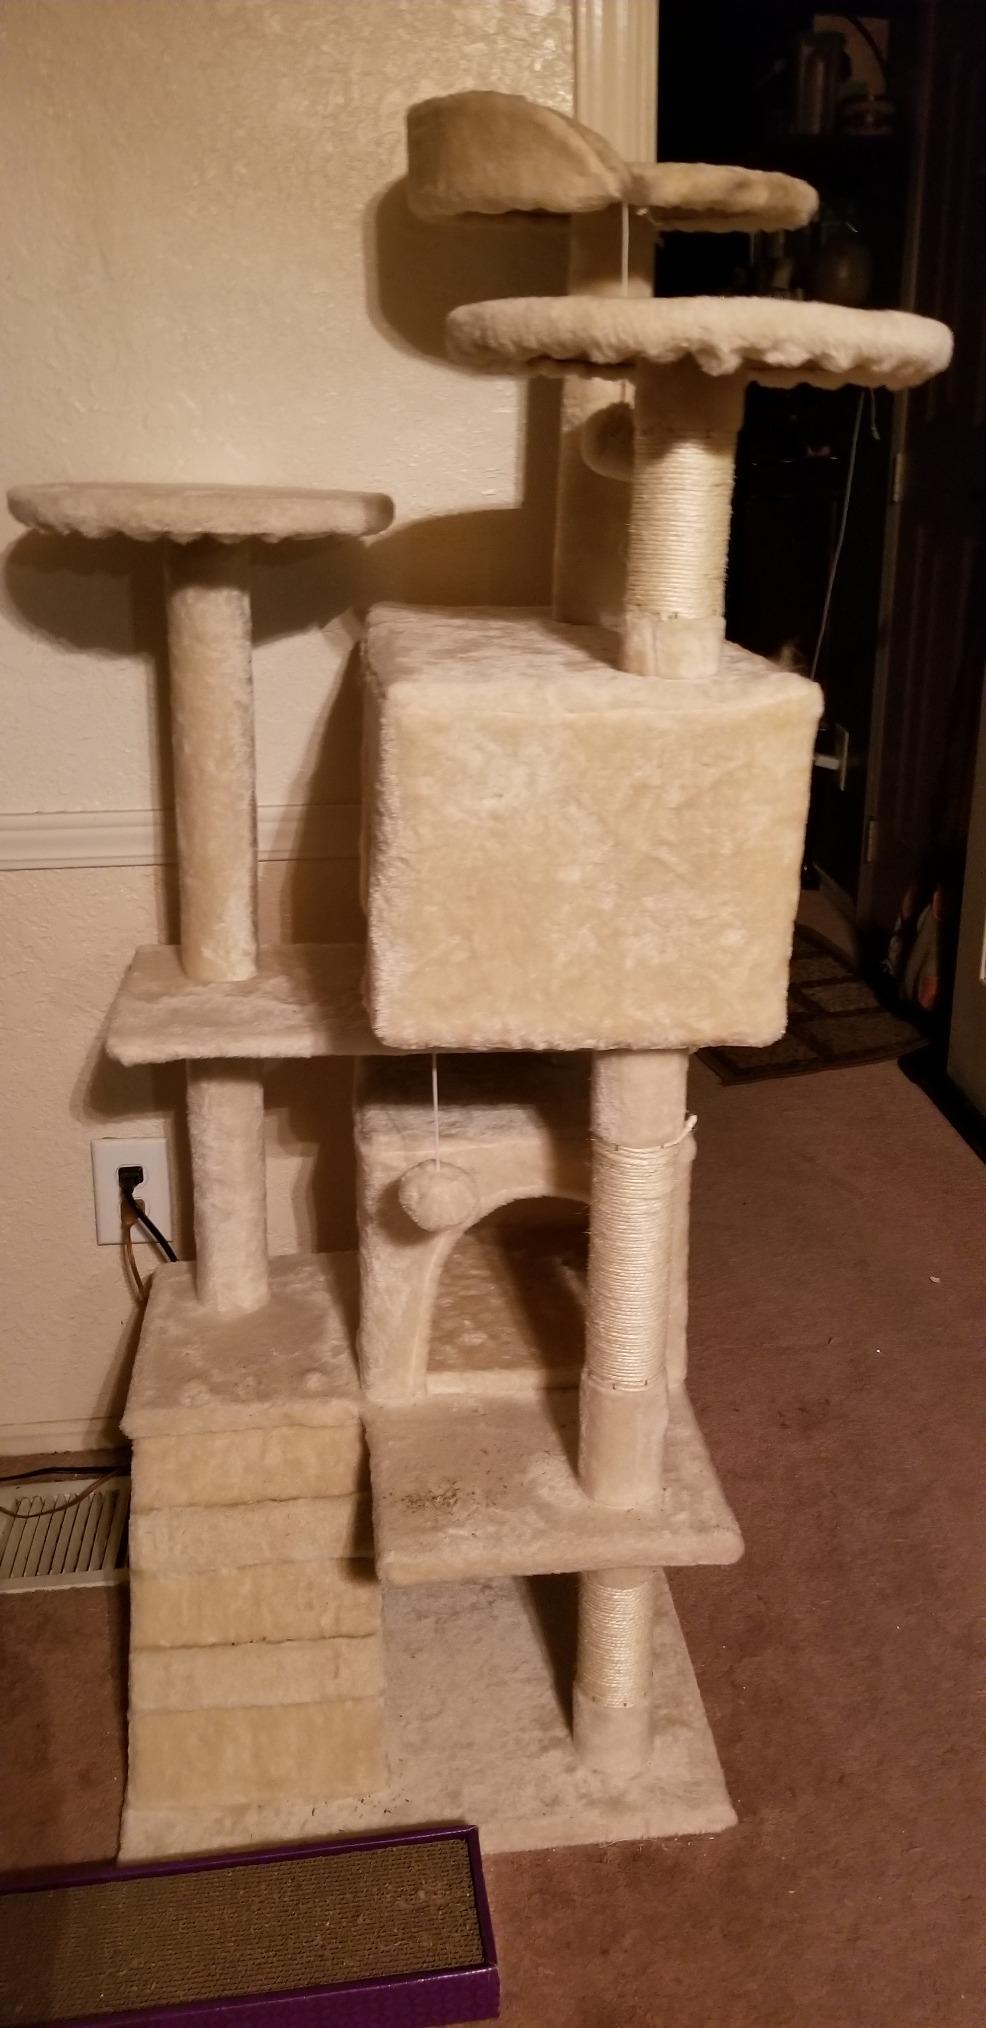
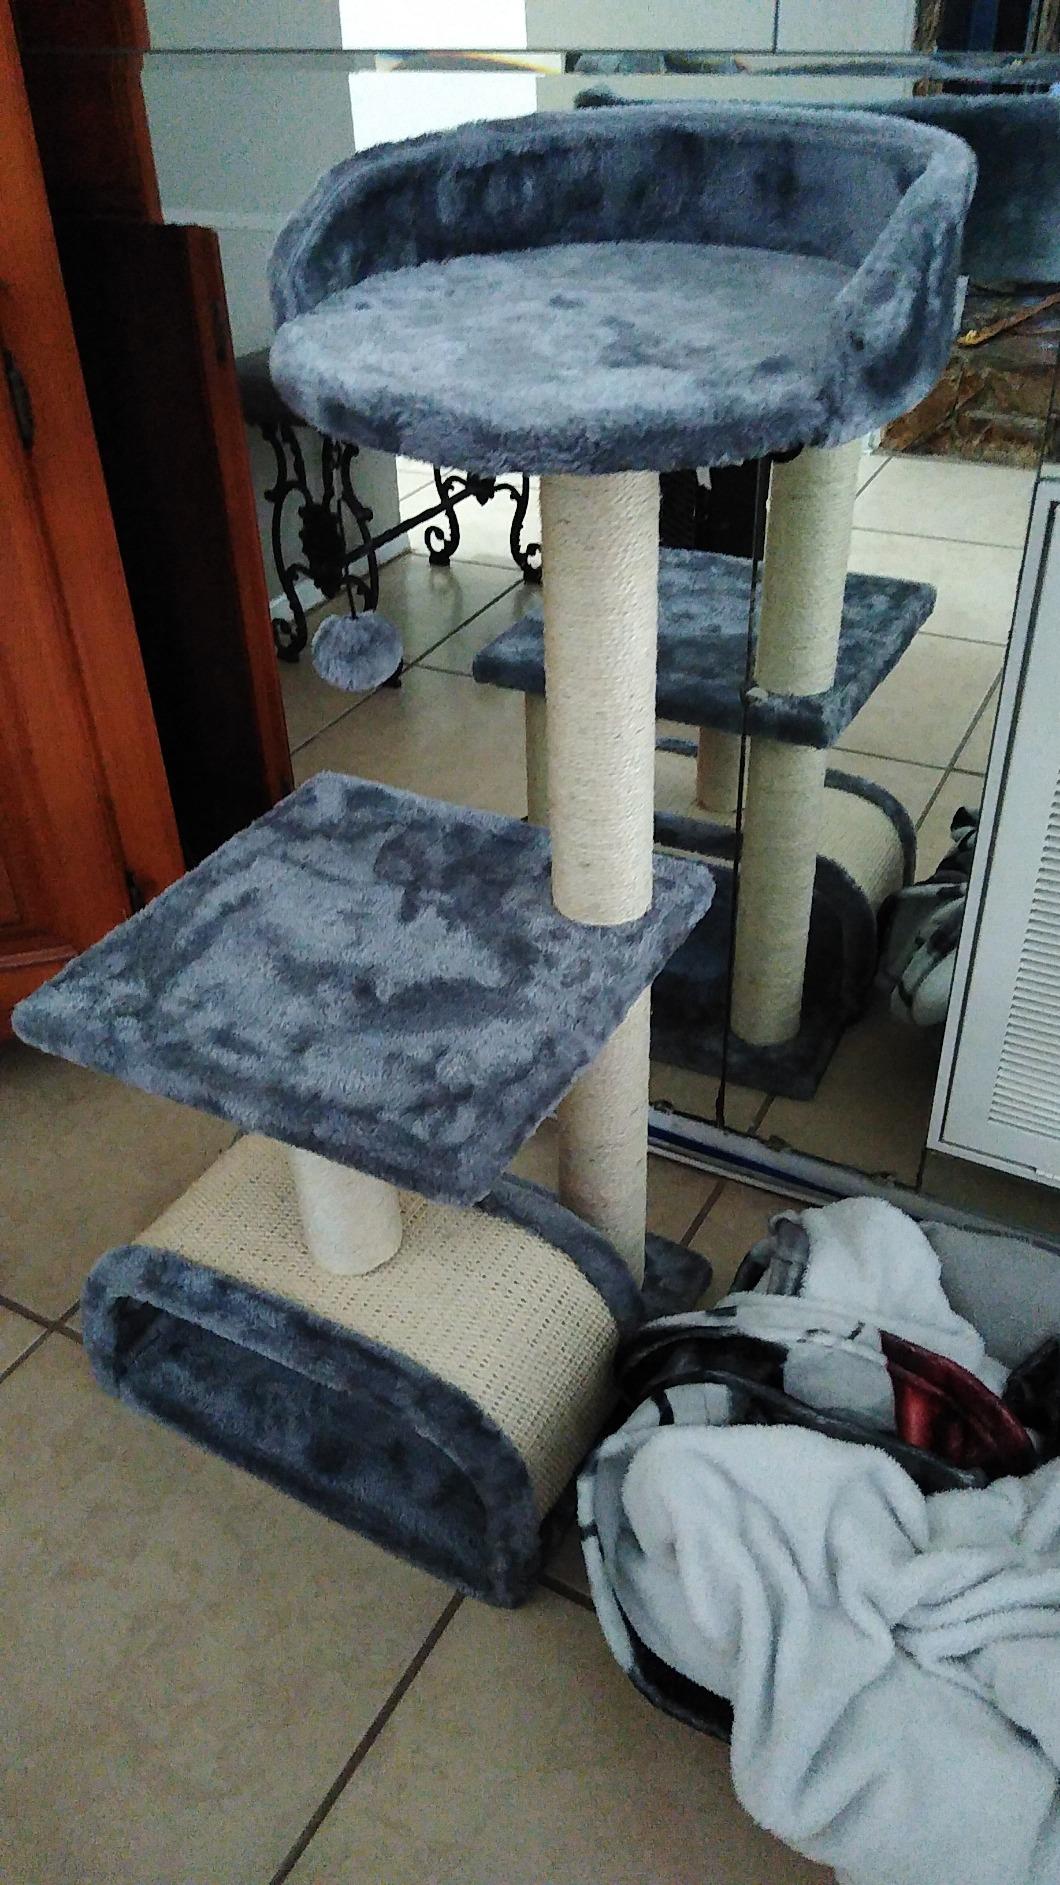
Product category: items_cat tree
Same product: no